Lee Cohen Harby

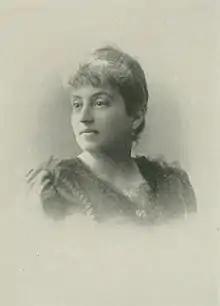
Lee Cohen Harby

Lee Cohen Harby (September 7, 1849 – October 21, 1918), also seen as Leah Cohen Harby, was an American writer on Southern and Jewish topics.